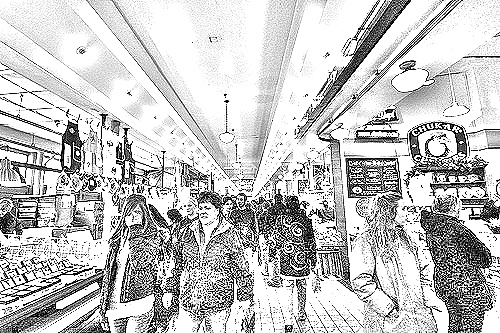
Portrait style: Sketch Portrait